Tip (album)

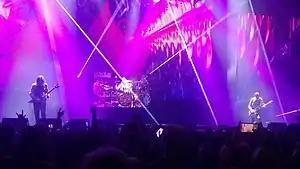
"Tip" style is often compared to that of Tool ("pictured").

"Tip" marks a radical departure from the Rainbow Butt Monkeys era of the band, and the 1995 "Letters from Chutney" album. The overall style of the album is dark and heavy, exemplified by the "ass-kicking" tone of "Tip," "Above," and "Condenser." According to critics Roxanne Blanford and Alex Steininger, "Tip" extensively experiments with musical timing, tempo, and loud-quiet-loud dynamics, setting Finger Eleven apart from their peers such as Stone Temple Pilots and Our Lady Peace.